Castillo San Felipe del Morro

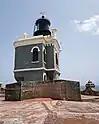
The lighthouse in El Morro, level 6

Lying on the northwesternmost point of the islet of Old San Juan, Castillo San Felipe del Morro is named in honor of King Philip II of Spain. The fortification, also referred to as "el Morro" or 'the promontory,' was designed to guard the entrance to the San Juan Bay, and defend the Spanish colonial port city of San Juan from seaborne enemies.